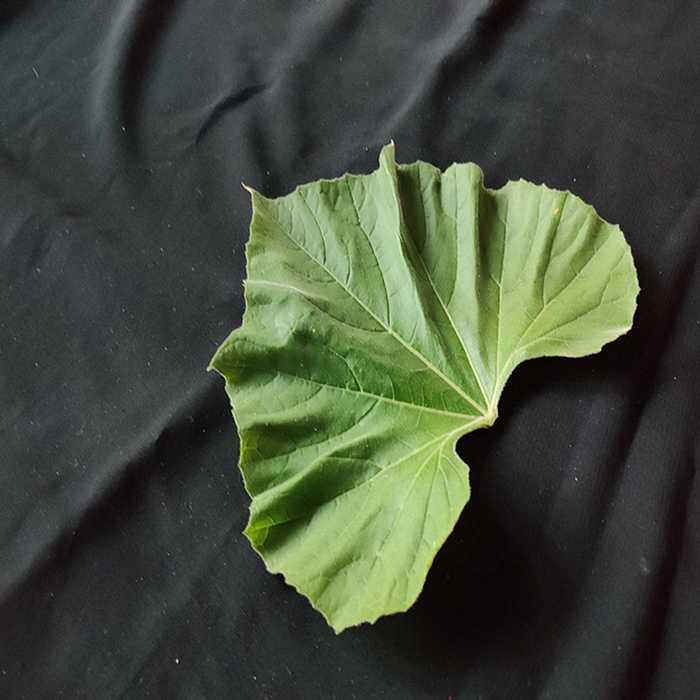
Plant: Bottle gourd
Label: Fresh leaf